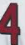
Number: 4